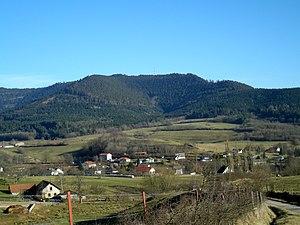
L'Ormont est une montagne d'élévation modeste située dans les Vosges gréseuses, couverte d'une vaste forêt de résineux au XXᵉ siècle. Ce massif orienté a servi de gigantesque balise au sud de la voie des Saulniers qui permettait autrefois de franchir en ligne droite la montagne pour gagner la plaine d'Alsace à Ebersmunster. Cette voie romaine laissant son nom au col de Saales est la seule reconnue au sud de Saverne.
Robache est une section de la commune française de Saint-Dié-des-Vosges, dans le département des Vosges.